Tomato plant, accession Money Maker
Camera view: tilt-top (135 deg); turntable rotation: 120 degrees
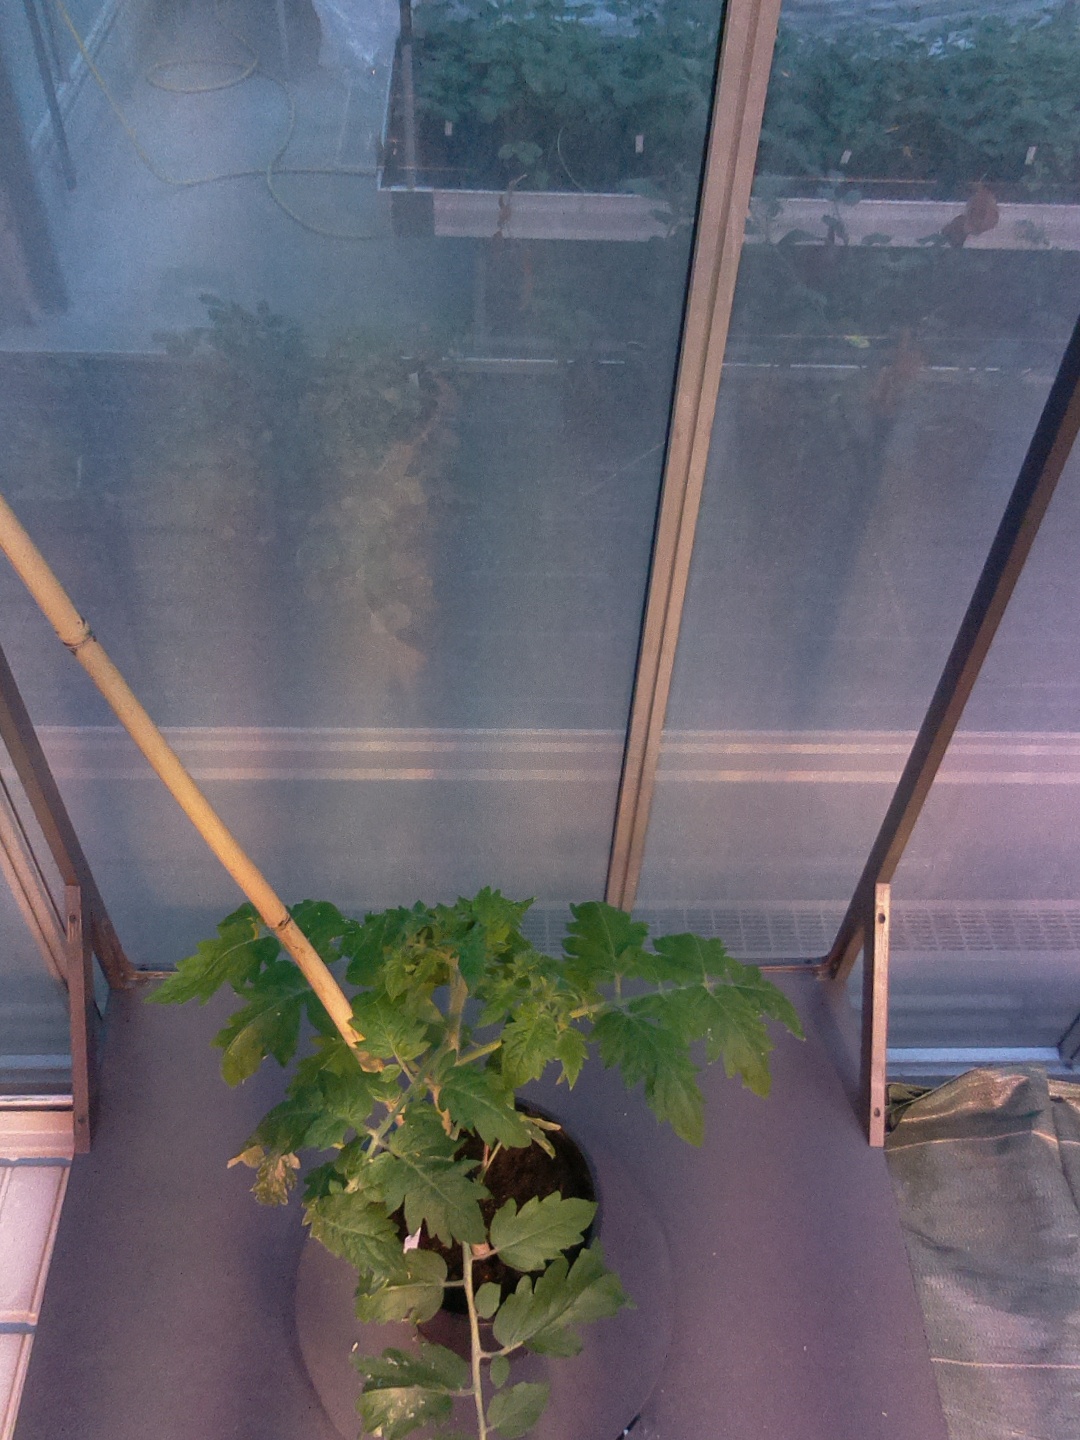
BBCH growth stage 20: First Side shoot start formed